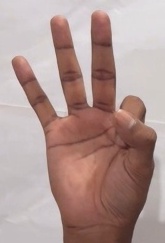
ASL sign: 9